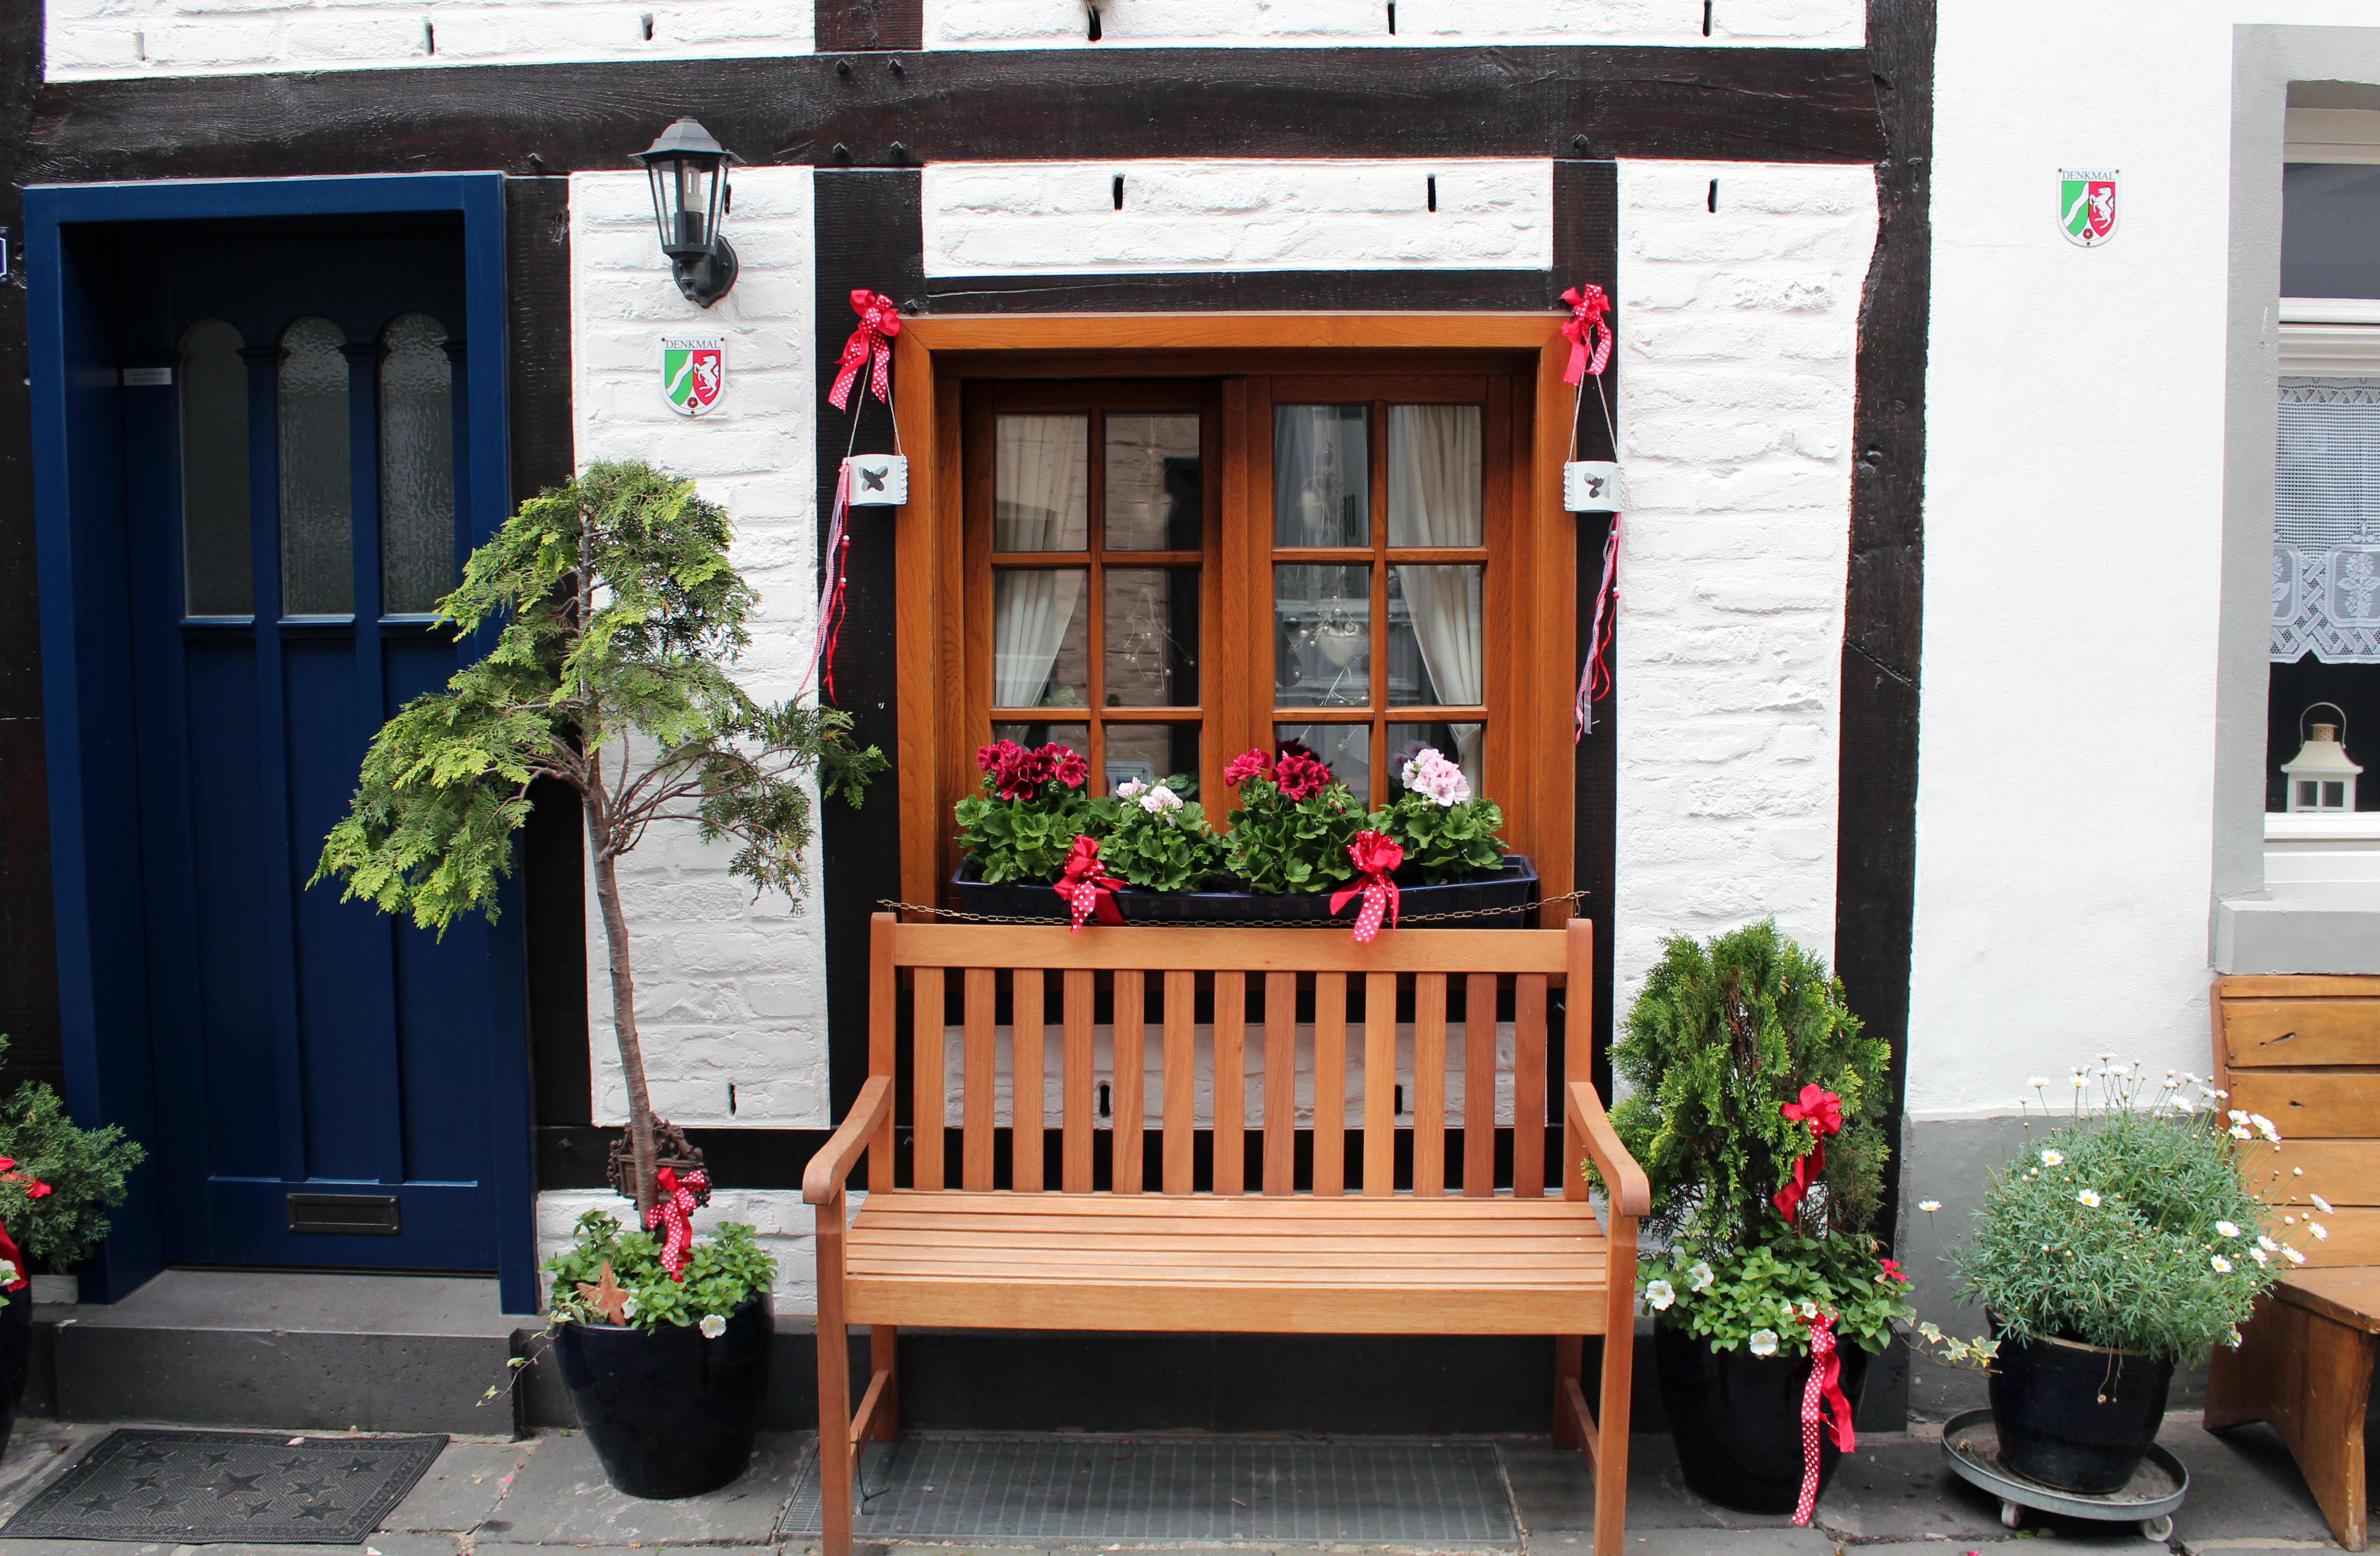
architecture, house, flower, window, building, restaurant, home, porch, bar, balcony, cottage, backyard, cozy, facade, furniture, garden, old building, flowers, interior design, places of interest, wooden bench, old house, old town, bank, courtyard, germany, break, fachwerkhaus, flower box, grinding, truss, wooden beams, garden bench, outdoor structure, old facade, break space